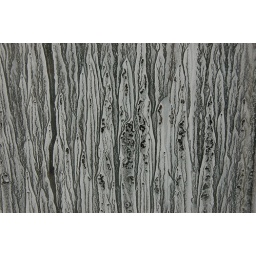
pattern formed by water dripping through white paint deposited on greenhouse windows